Serviços Aéreos Cruzeiro do Sul

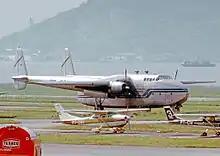
Fairchild Packet freighter aircraft of Cruzeiro at Santos Dumont Airport Rio de Janeiro in May 1972

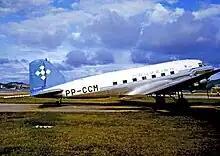
Douglas C-47A (DC-3) of Cruzeiro at Rio Santos Dumont Airport in 1975

The nationalization and the new name mark the beginning of the second phase, which lasted until 1975. Nationalized, most of its operational problems were solved as Cruzeiro got petrol on loan from the Air Force Ministry. However, problems with the German aircraft and acquisition of spare parts for maintenance persisted. For this reason, Cruzeiro do Sul started a gradual replacement of its German aircraft for aircraft manufactured in the United States, mostly war surplus. The work-horse Junkers Ju 52s were replaced by Douglas DC-3s. The first one arrived on 24 September 1943 and by 1953 Cruzeiro had a fleet of 38 such aircraft flying.